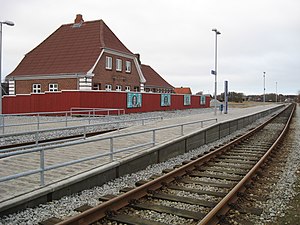
Sylvius Knutzen / Værker
Tornby Station (ditto)
Tornby Station er en dansk jernbanestation i det nordlige Tornby, mellem Hjørring og Hirtshals, mellem Sønderby Trinbræt og Horne Station.
Sylvius Knutzen var en dansk arkitekt, der særligt har arbejdet i Nordjylland i og omkring Hjørring. Han var eksponent for Bedre Byggeskik-stilens videreudvikling af nationalromantikken med bygninger i røde håndstrøgne sten, halvvalmede røde tegltage og hvide småsprossede vinduer.